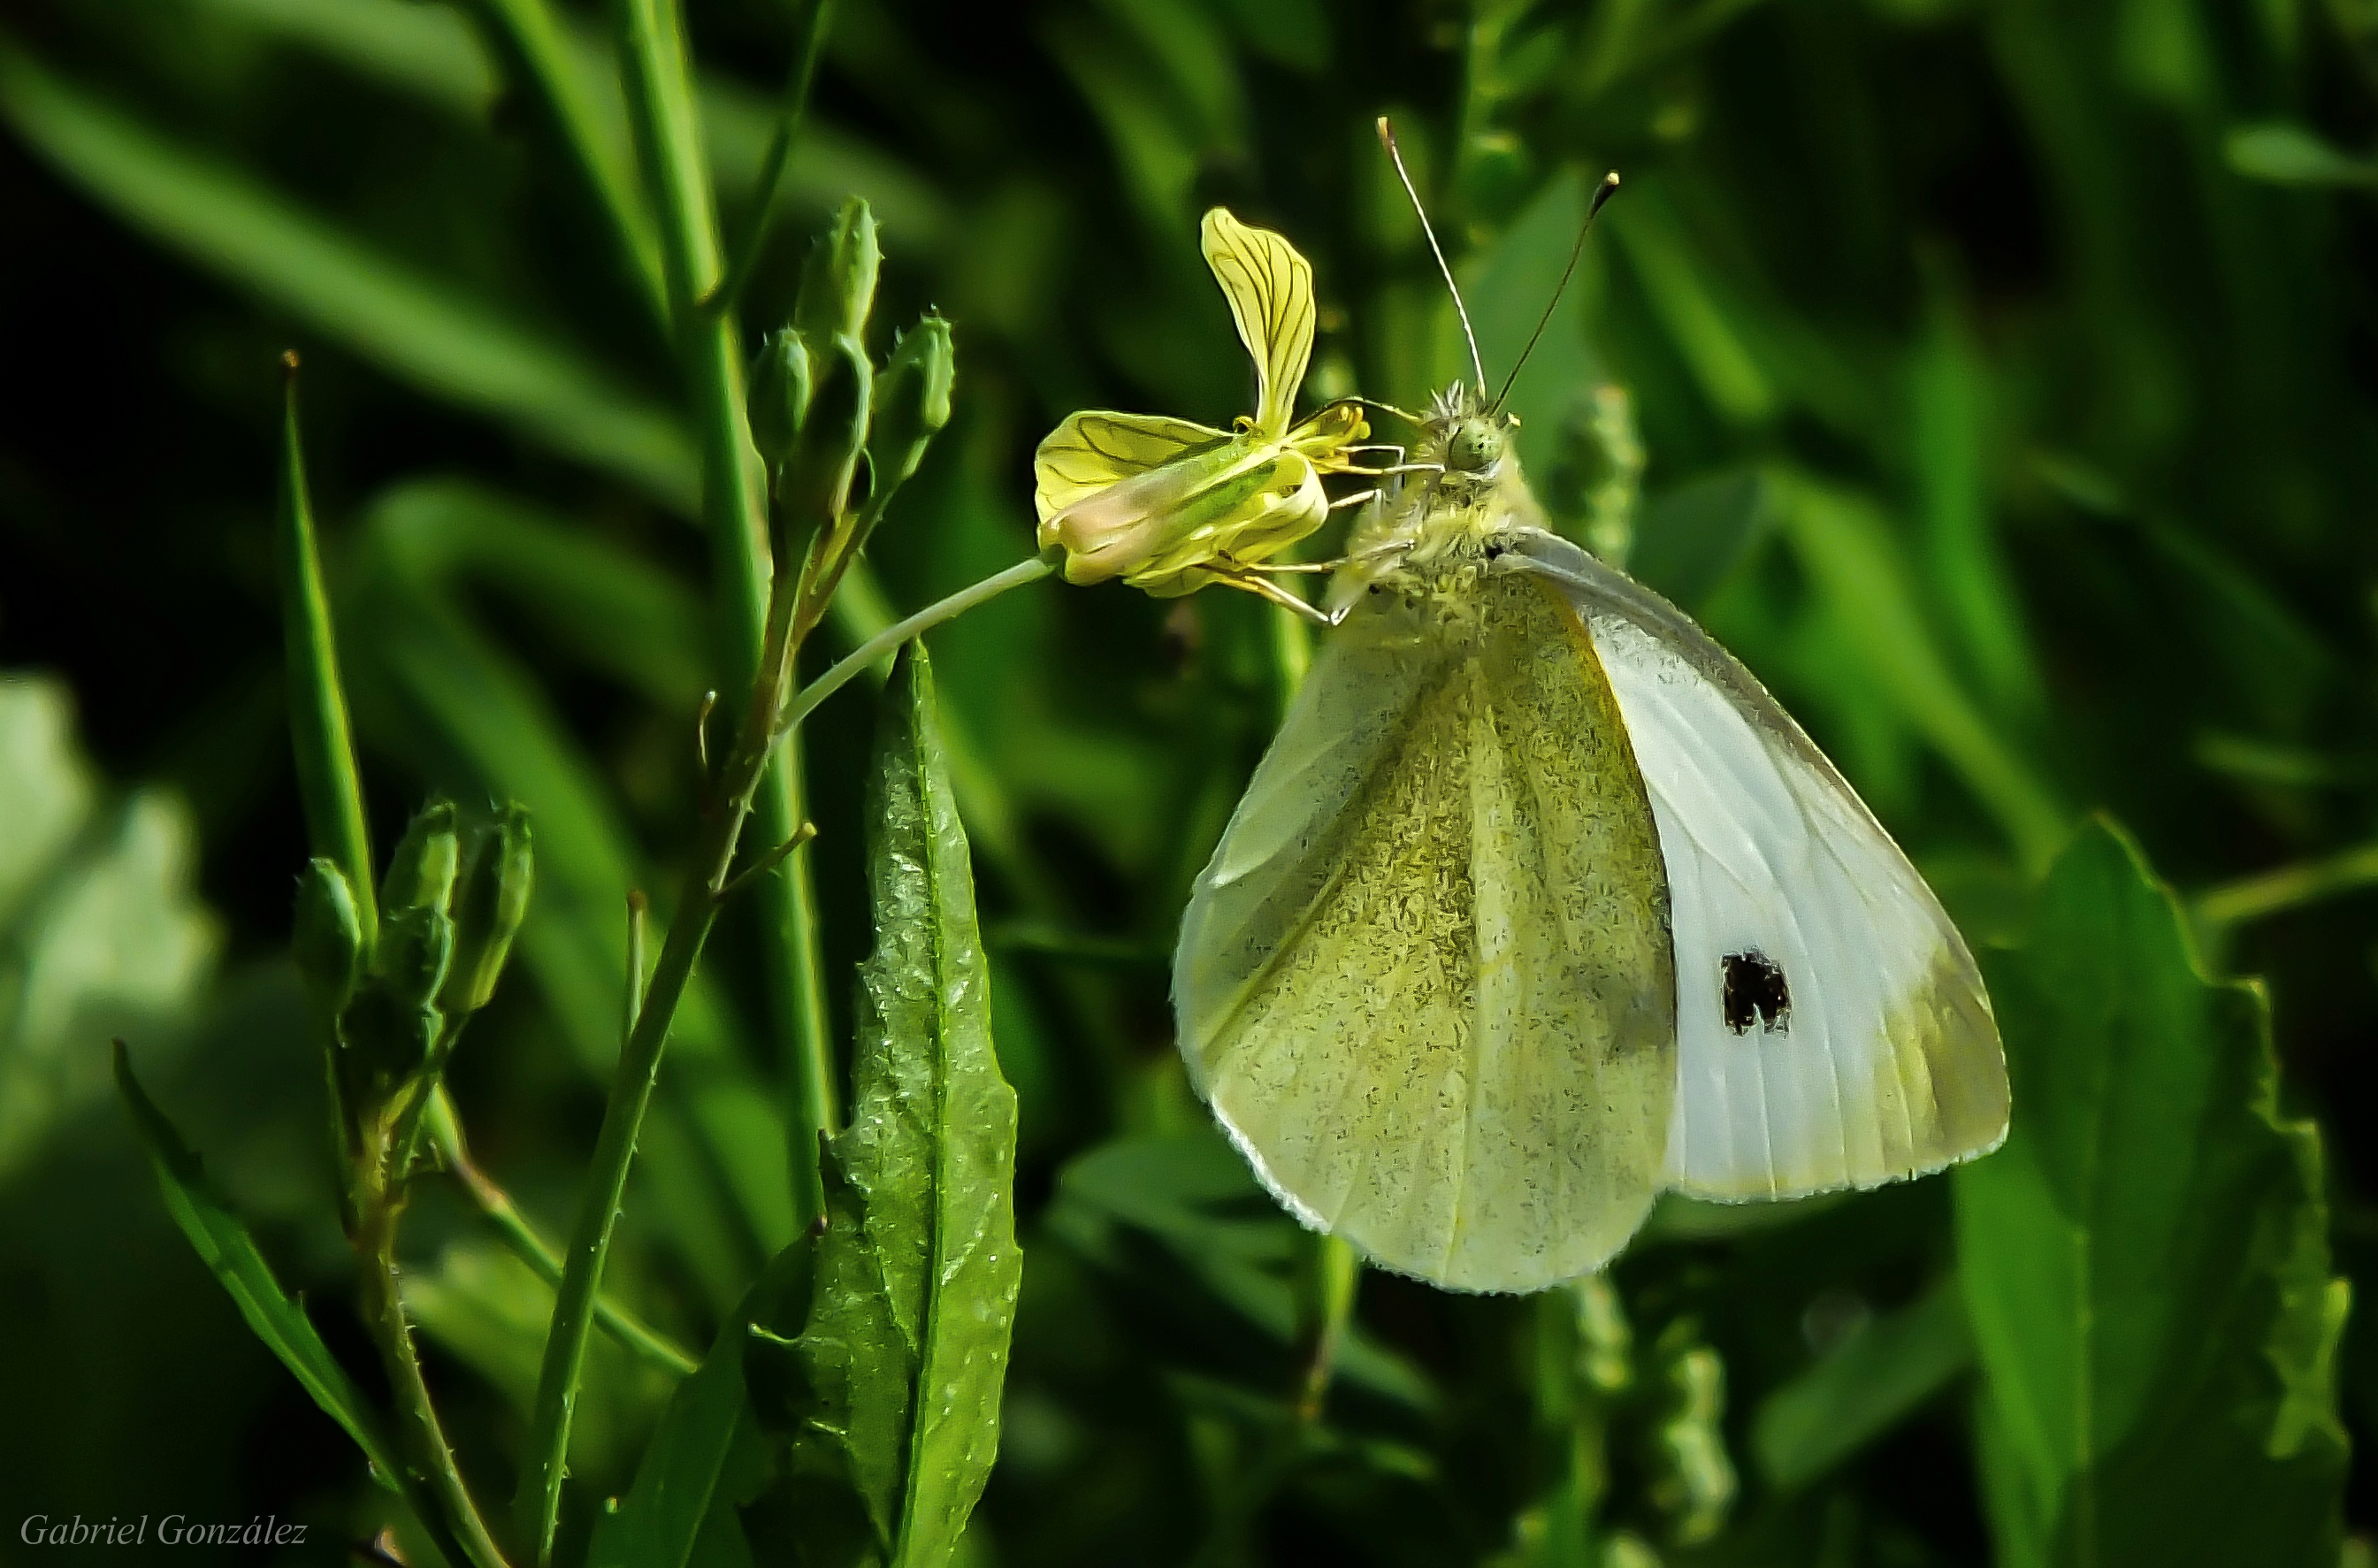
nature, grass, meadow, prairie, flower, green, insect, macro, botany, butterfly, flora, fauna, invertebrate, close up, animals, naturaleza, nectar, pieridae, ggl1, gaby1, xovesphoto, animales, varios, some, gphoto, fujifilmxs1, macro photography, arthropod, plant stem, moths and butterflies, lycaenid, brush footed butterfly, colias, cabbage butterfly